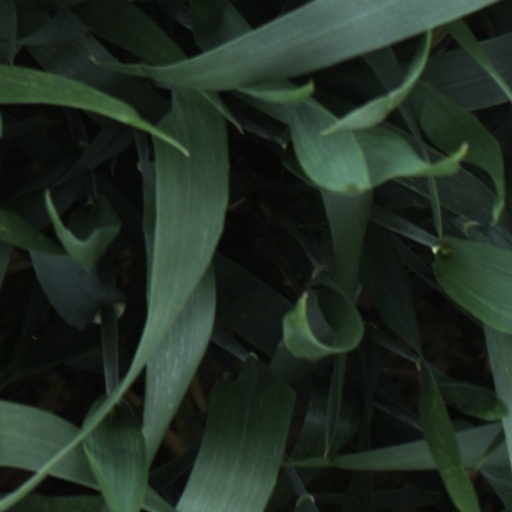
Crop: wheat